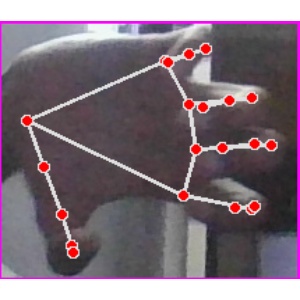
अक्षर: त